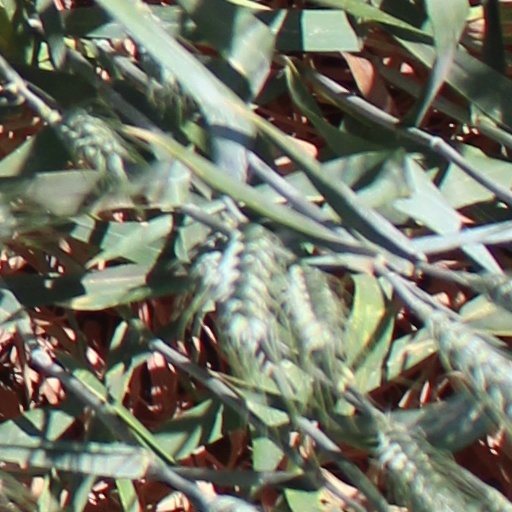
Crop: wheat